Luigi Reverberi

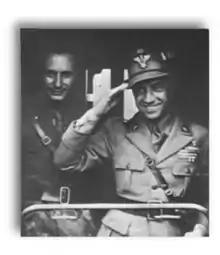
General Reveberi leaving for the Eastern Front in 1942 with military chaplain Carlo Gnocchi

Luigi Reverberi (Cavriago, 12 September 1892 – Milan, 22 June 1954) was an Italian general during World War II.